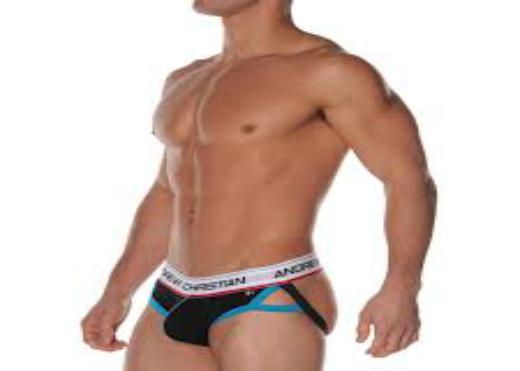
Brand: Andrew Christian
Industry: Clothes